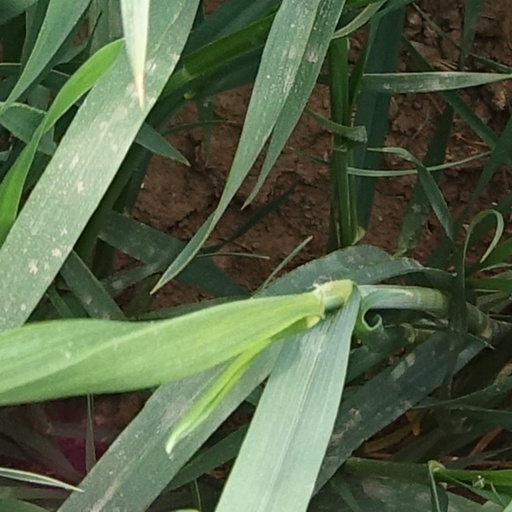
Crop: wheat